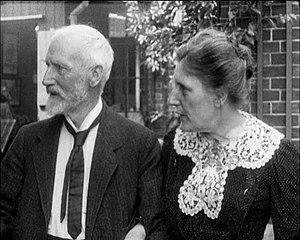
Emma Gad, née Emma Halkier, est un écrivaine et socialite danoise qui écrit des pièces et des livres souvent satiriques. Bien qu’elle soit un écrivain prolifique, beaucoup de ses œuvres tombent dans l'oubli après sa mort. Takt og Tone, un livre sur l'étiquette dans la haute société, écrit durant sa vieillesse, est une œuvre qui est restée populaire.